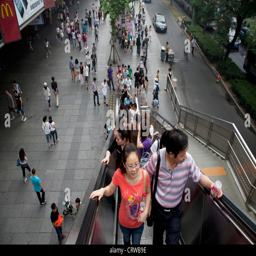
shoppers outside shopping mall in district